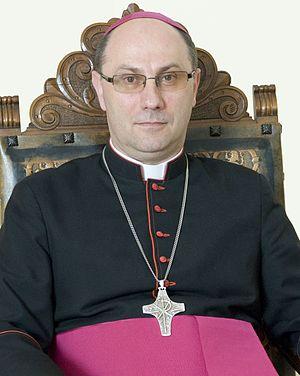
Les archevêques de l'archidiocèse de Gniezno sont primats de Pologne depuis 1418. Ils ont aussi servi comme interrex dans la République des Deux Nations.